Little Pigeon River (Indiana)

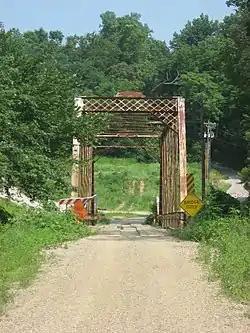
Bridge over the river near Yankeetown

Little Pigeon River or Little Pigeon Creek is a stream located in northwestern Spencer County and northeastern Warrick County, Indiana. The 1,000 acre watershed feeds marshland which, when the stream is high, provides a good habitat for ducks. It was the site of the Little Pigeon Creek Community, Abraham Lincoln's Indiana boyhood home, now the Lincoln Boyhood National Memorial.